Charley Aull

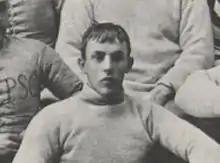
Aull pictured c. 1891 at Penn State

Charles Elmer Aull (September 5, 1869 – June 28, 1958) was an early professional football player. He played professionally for the Pittsburgh Athletic Club. He also played college football from 1889 until 1891 for the Penn State Nittany Lions. He was born in Pittsburgh in 1869. He died in Ohio in 1958.